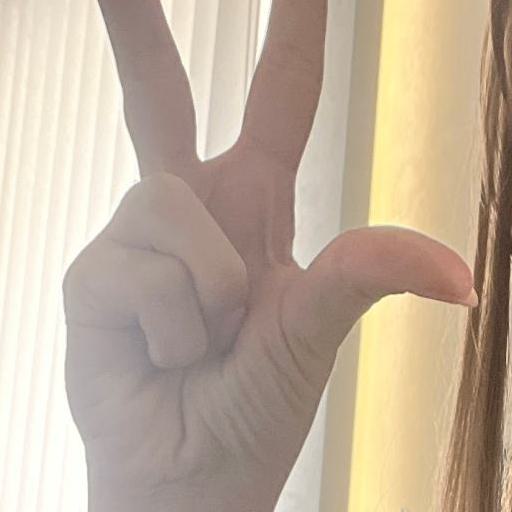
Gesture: three2